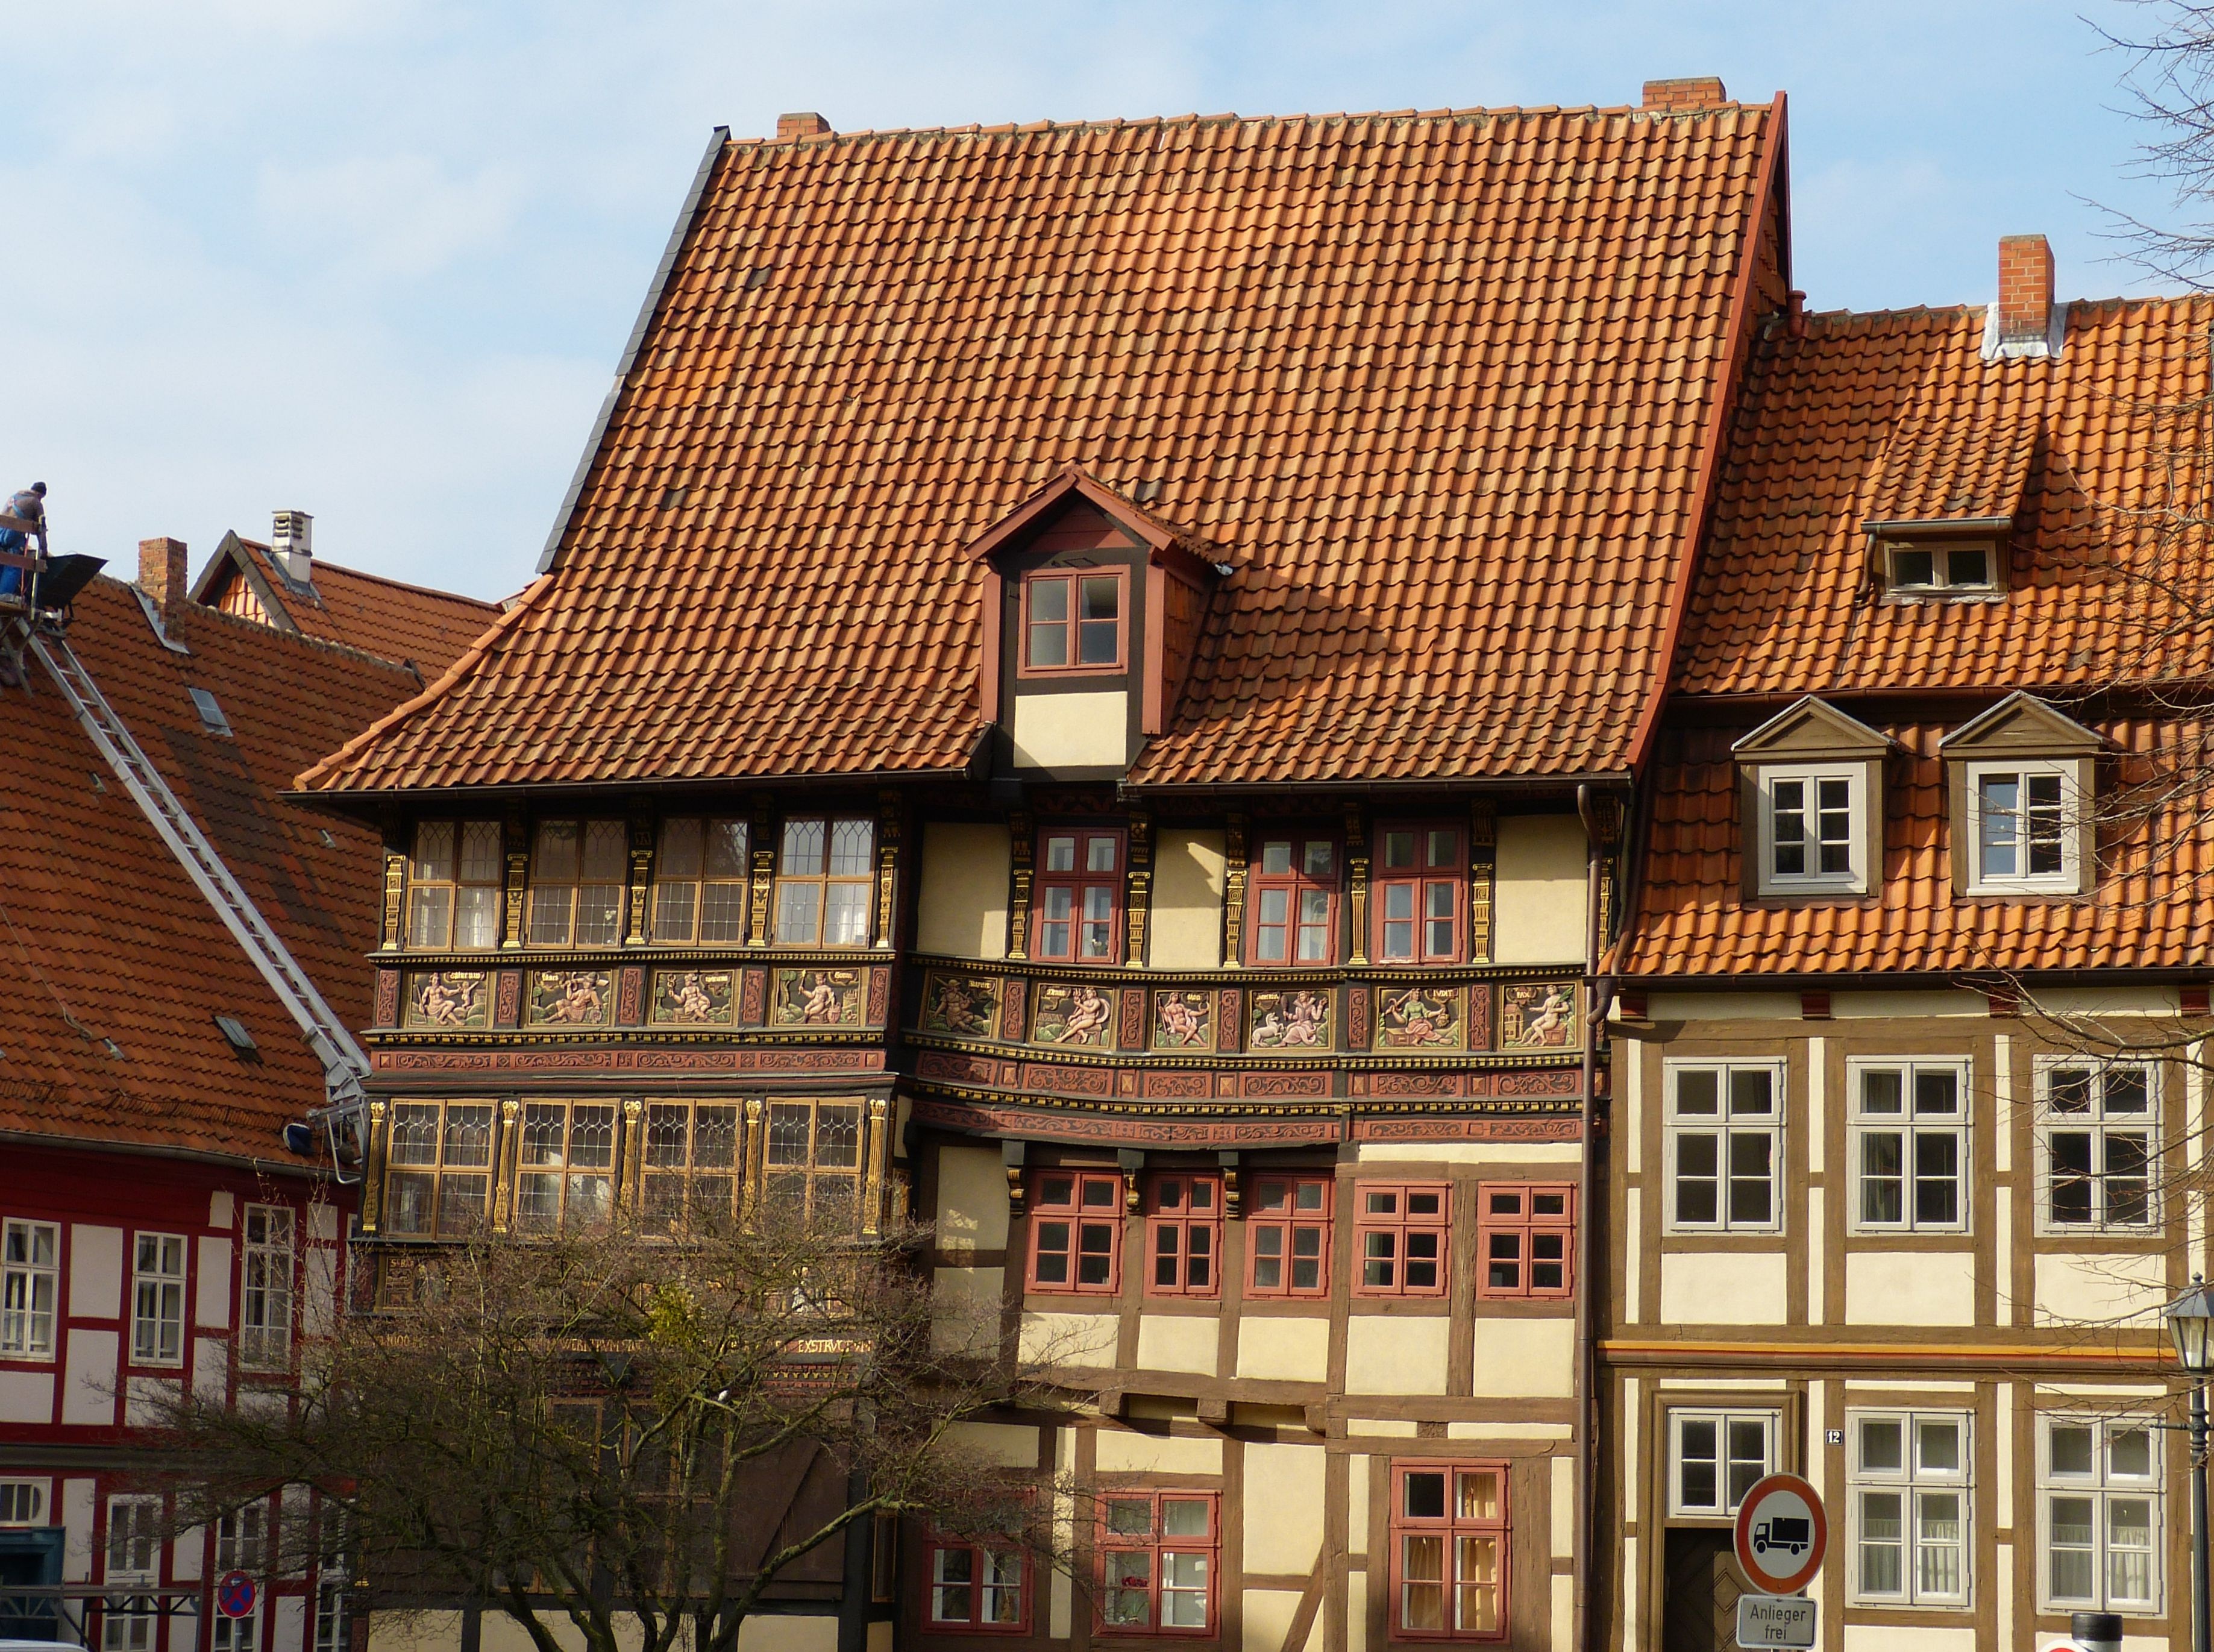
architecture, wood, house, town, roof, building, home, idyllic, cottage, facade, property, brick, apartment, old town, estate, idyll, historically, condominium, neighbourhood, lower saxony, fachwerkhaus, truss, residential area, hildesheim germany